Family Affair (Grey's Anatomy)

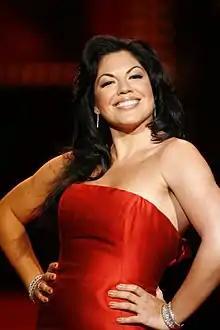
Sara Ramirez made their final appearance as Callie Torres in the episode

The episode marked the final appearance of long-time cast member Sara Ramirez, who portrayed Callie Torres on "Grey's Anatomy" since 2006. Their character's storyline involved a custody battle with ex-wife Arizona Robbins, played by Jessica Capshaw, which culminated in Callie's decision to move to New York City from Seattle. Following the season finale, Ramirez posted a note on Twitter on May 19, announcing they were "taking some welcome time off." Showrunner Shonda Rhimes responded to the announcement, saying, "I will miss Callie tremendously, but am excited for what the future holds for Sara. She will always have a home at Shondaland."